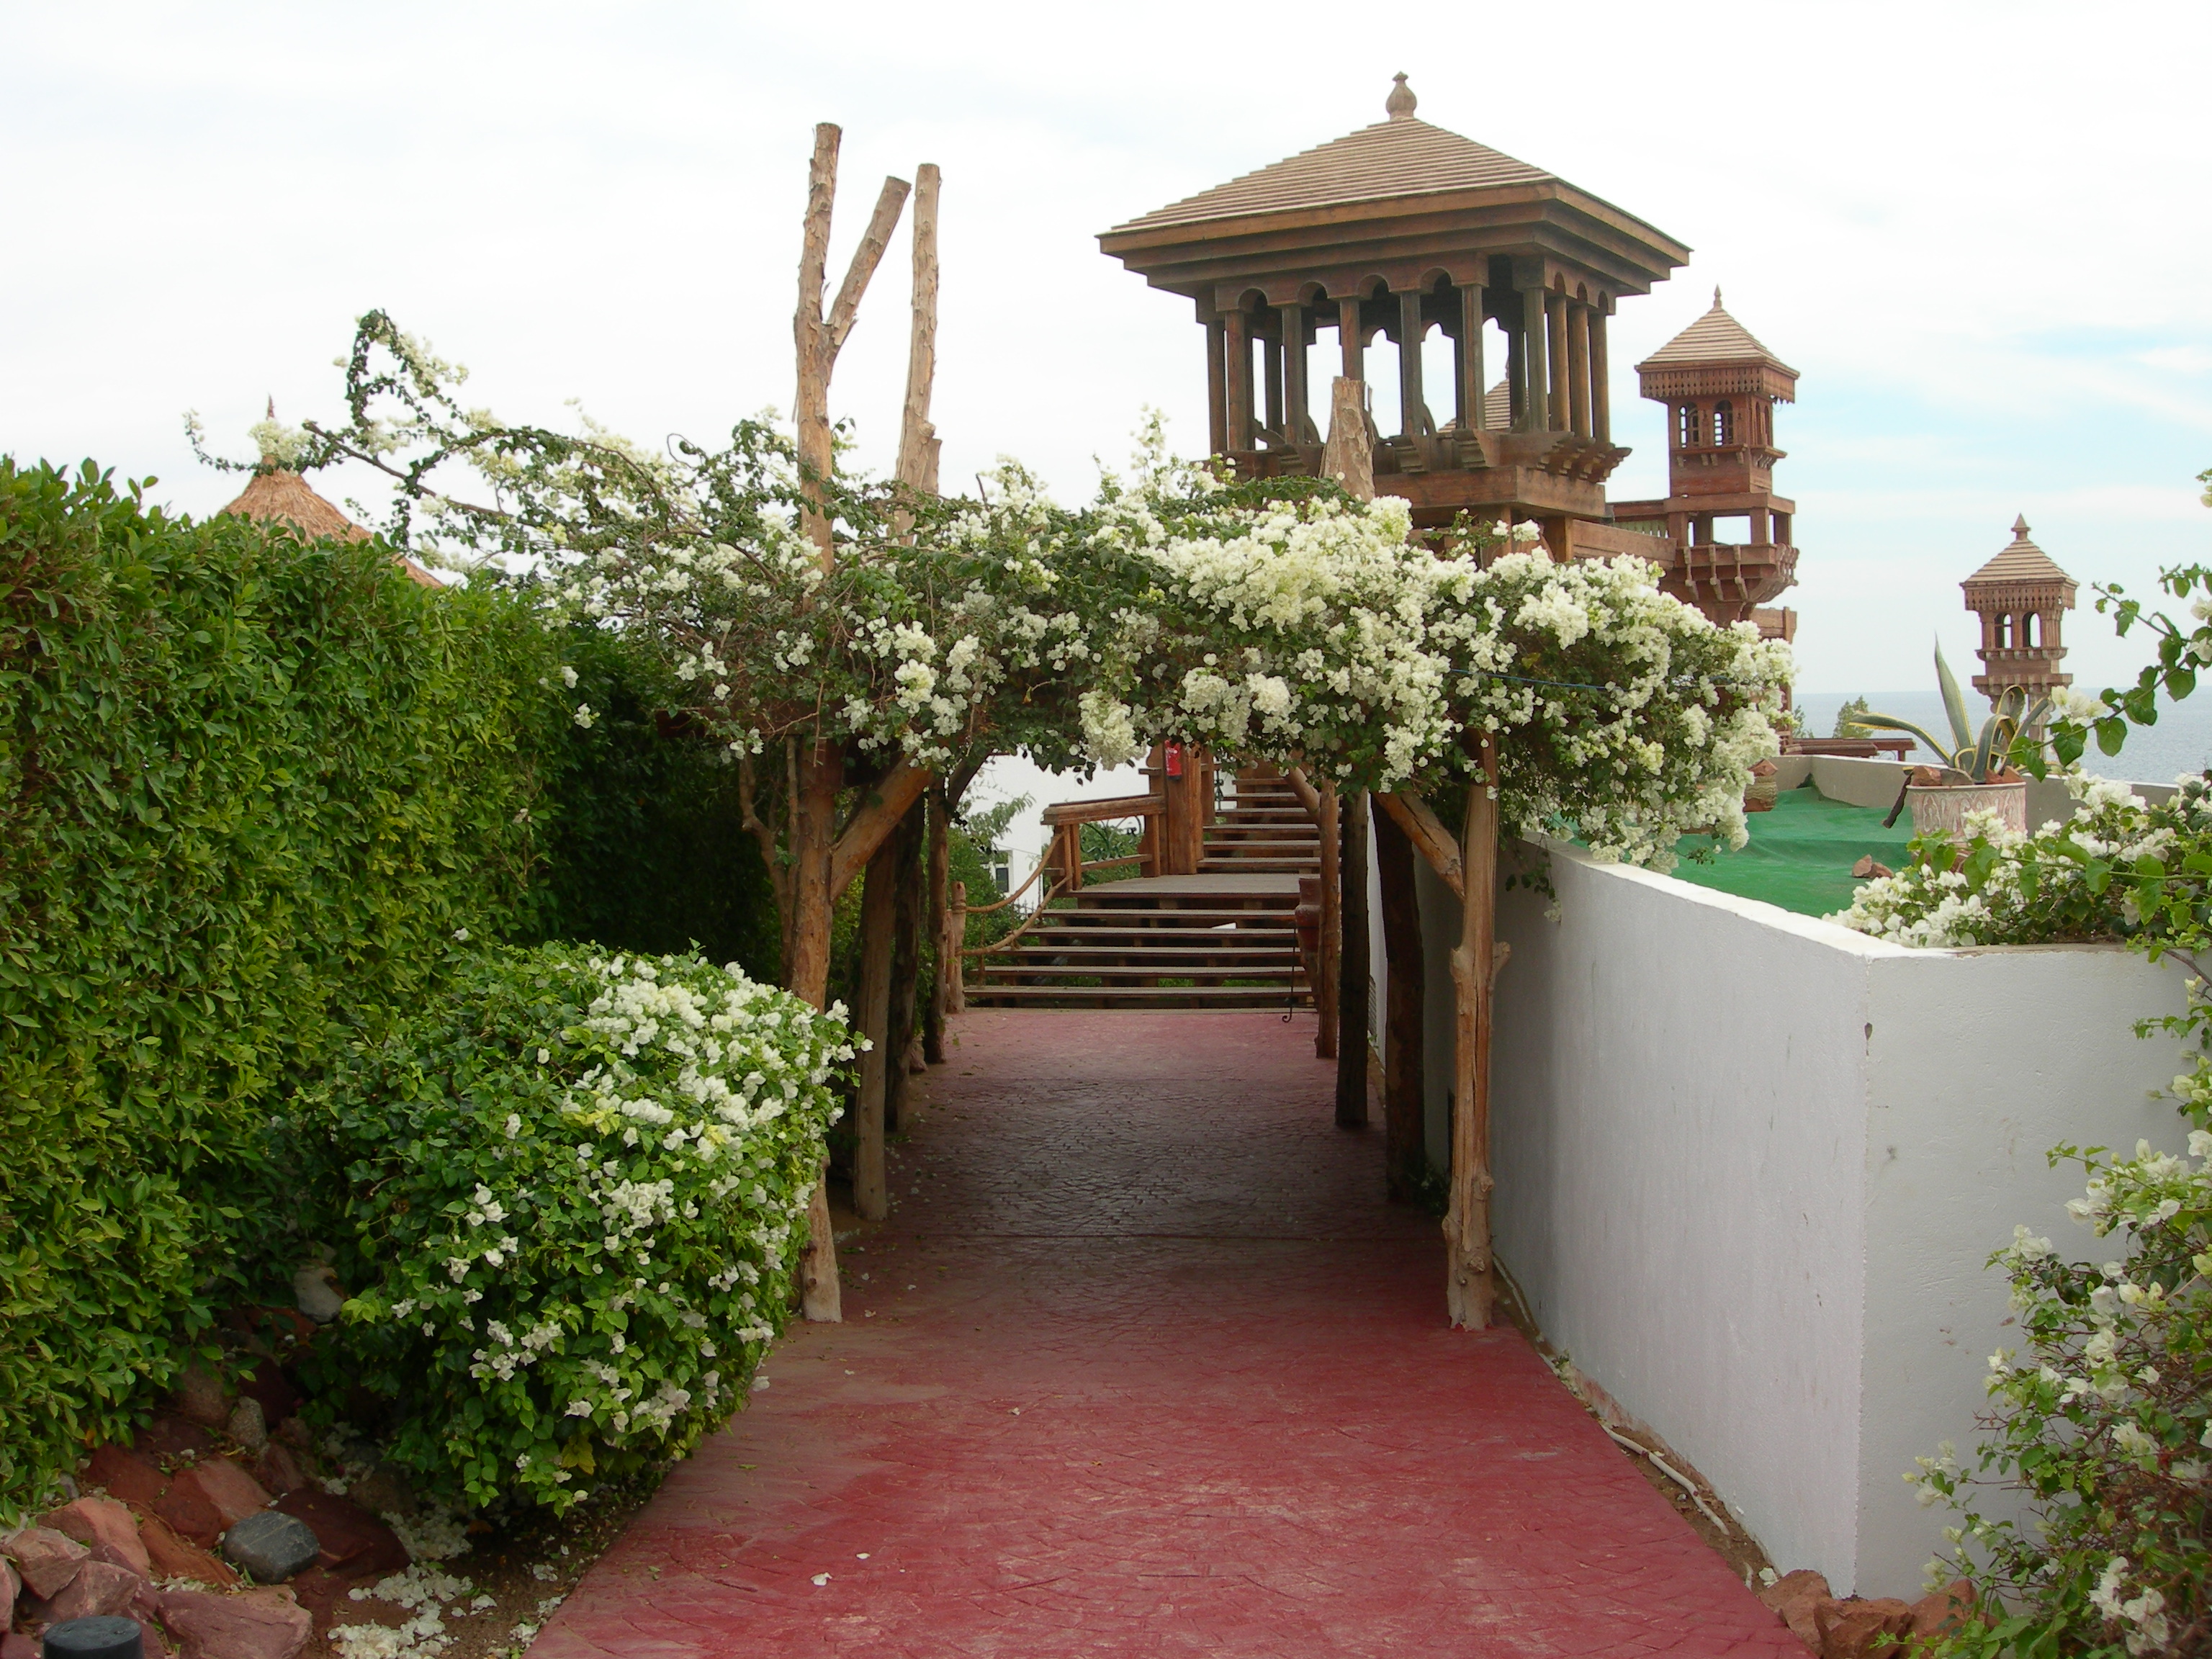
villa, house, flower, home, travel, village, cottage, property, nikon, garden, egypt, courtyard, resort, estate, hacienda, real estate